Allardyce Nicoll

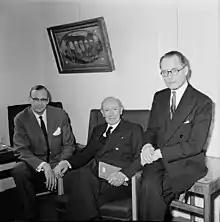
Allardyce Nicoll (middle) visiting Uppsala University in 1962. To his left, docent Lars Åhnebrink, to his right, professor A. Donner.

John Ramsay Allardyce Nicoll (28 June 1894 – 17 April 1976) was a Scottish literary scholar and teacher.